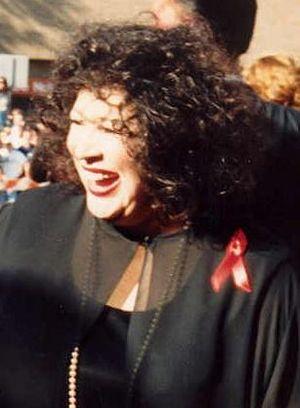
Cet article présente les personnages de l'entourage de Gabrielle Solis du feuilleton télévisé Desperate Housewives.